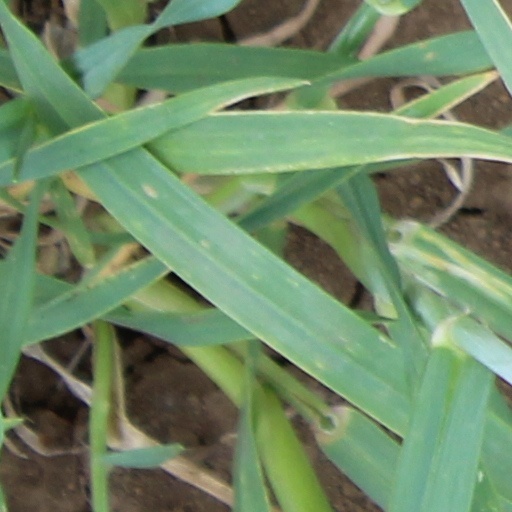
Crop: wheat